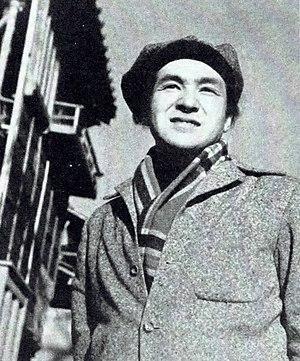
Masaki Kobayashi est un réalisateur et scénariste japonais.